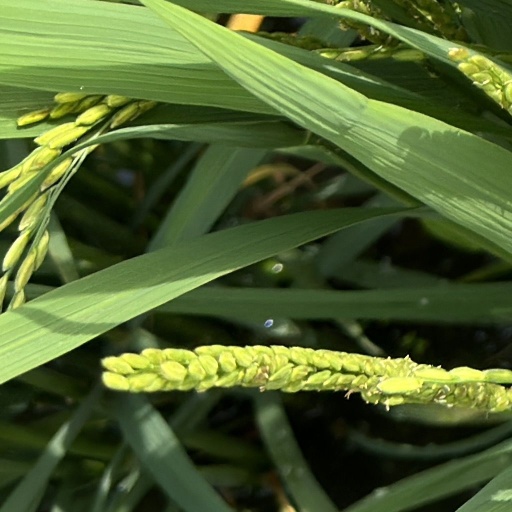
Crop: rice